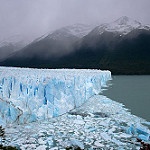
Scene: Outdoor